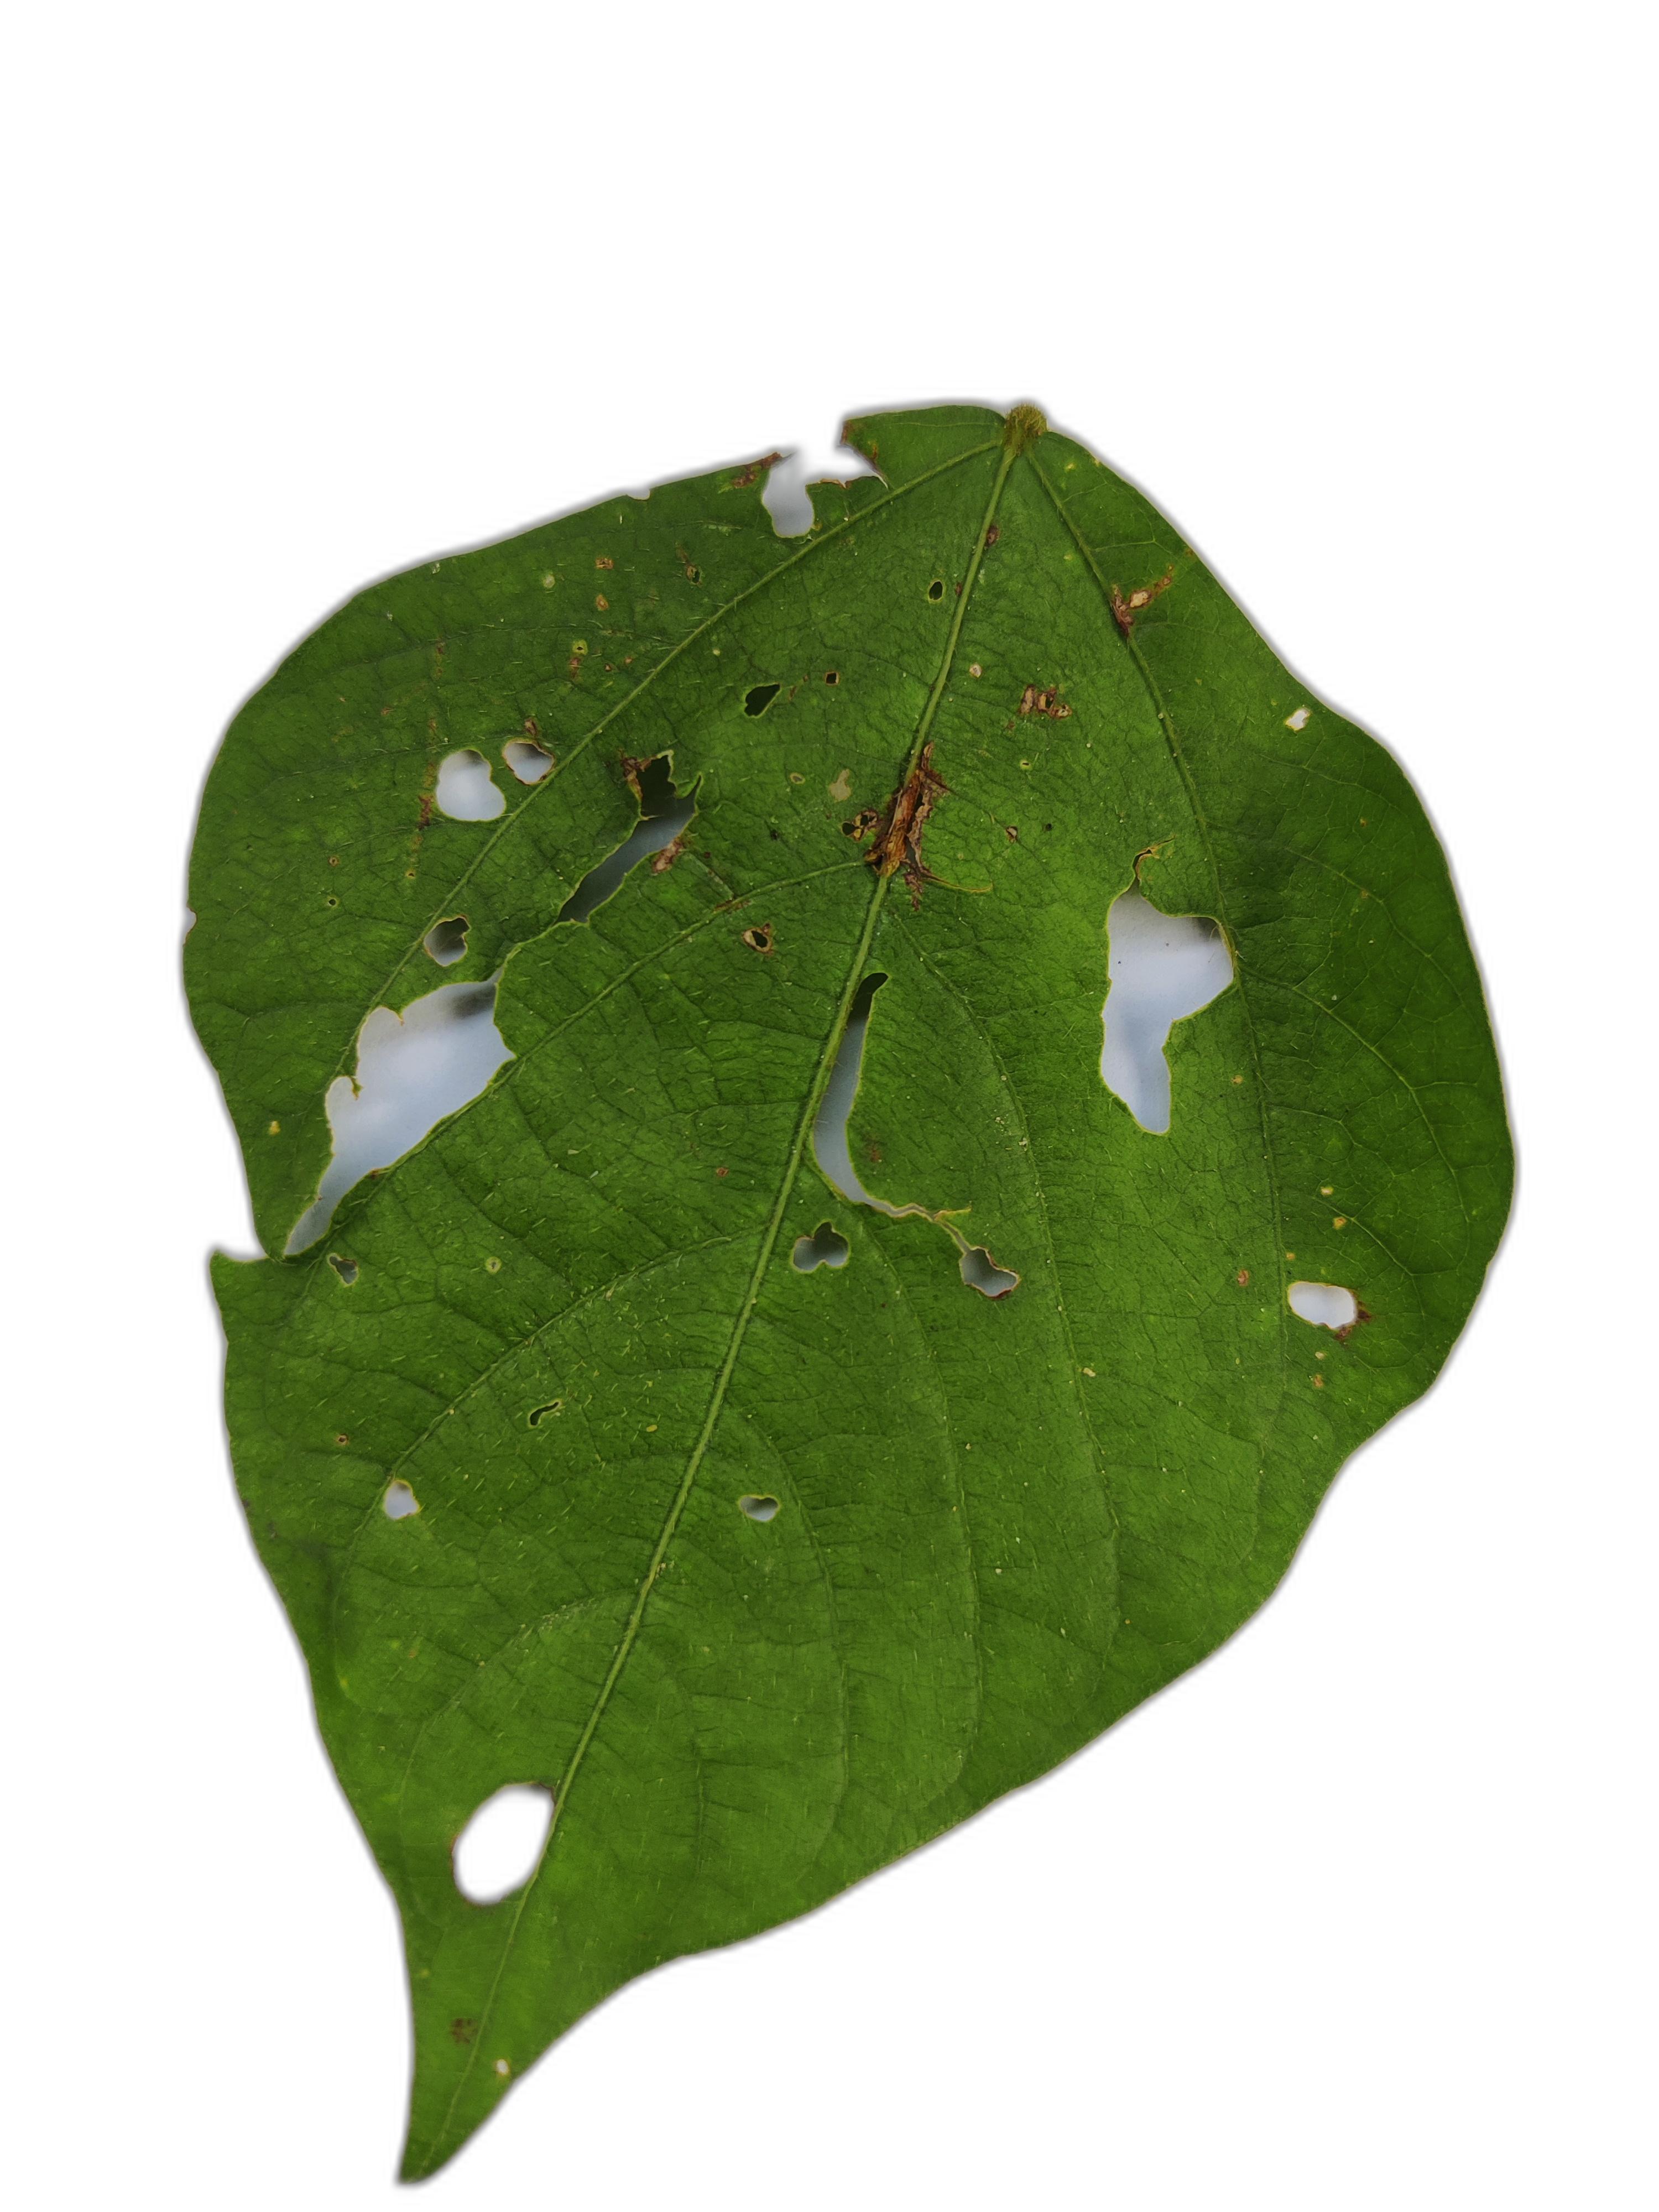
Label: Cercospora leaf spot